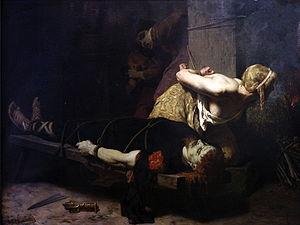
La mort de Chramm
Clotaire Iᵉʳ dit le Vieux, né vers 498, mort le 29 novembre ou le 31 décembre 561, est un roi franc de la dynastie des Mérovingiens, fils de Clovis, roi des Francs, mort en 511.
Juin : le roi des Francs Clotaire Iᵉʳ envahit la Domnonée, au nord de l'Armorique. Le chef breton Chonoo est tué. Clotaire fait brûler son fils révolté Chramn et sa famille.
Chramn ou Chramne « Corbeau» en vieux francique, né entre 520 et 540, mort en décembre 560, est le fils du roi des Francs Clotaire Iᵉʳ et de Chunsine, probablement sa deuxième reine.
Évariste-Vital Luminais, né à Nantes le 13 octobre 1821 et mort à Paris le 14 mai 1896, est un peintre français.